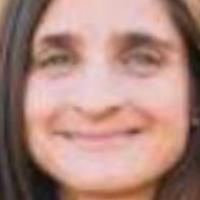
Age group: age 21-30